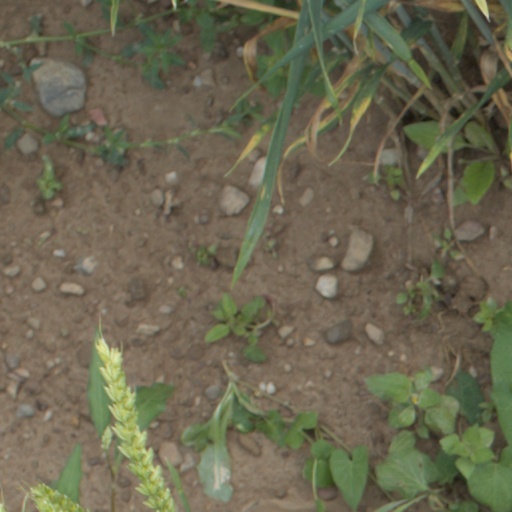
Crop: wheat